Betty Guy

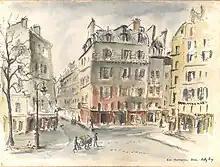
Betty Guy Painting Quia Montebello, Paris

Betty Guy also worked as a commercial artist for many companies and organizations. Just a few of the organizations she has either been commissioned to do work for or worked as the house artist for are the San Francisco Symphony, the New Haven Symphony, The Mark Hopkins Hotel, Stanford Court Hotel in San Francisco, The Port of San Francisco, and Royal Viking Cruise lines. Ms. Guy remained the house artist for the San Francisco Opera and the San Francisco Ballet until her death.